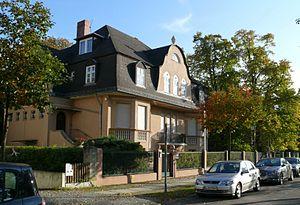
Berlin-Westend Ubierstraße - Ambassade de Burkina Faso
Cet article liste les représentations diplomatiques du Burkina Faso à l'étranger, en excluant les consulats honoraires.